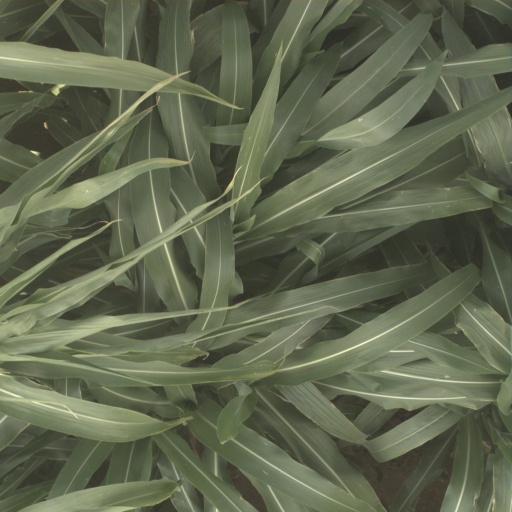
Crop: sorghum